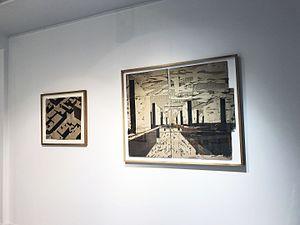
Olivier Catté - vue de l'exposition d'octobre 2016 à la Galerie Lazarew Paris
Olivier Catté est un artiste contemporain français qui vit et travaille à Rouen. Il est diplômé délivré par l'Institut d'Arts Visuels d'Orléans en 1981et expose en France et à l'étranger depuis.